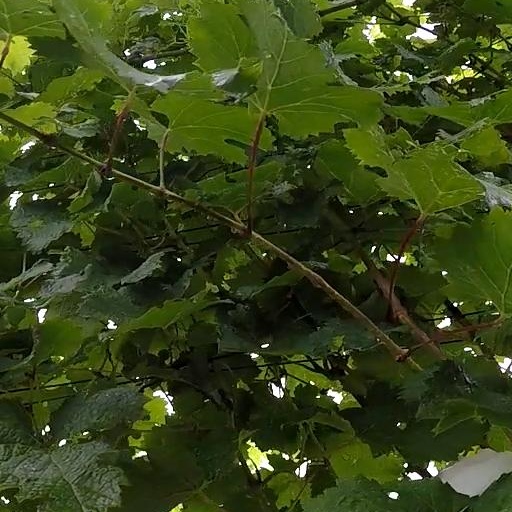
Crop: grape